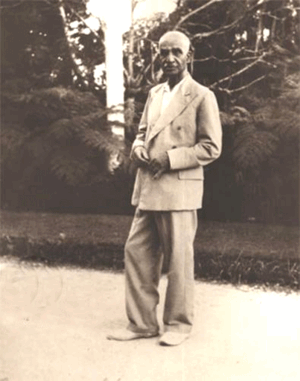
Reza Chah Pahlavi, aussi écrit Rizā Shāh Pahlevi ou plus rarement Reza Iᵉʳ, Reza Chah Iᵉʳ ou Pahlavi Iᵉʳ, né à Alasht le 15 mars 1878 et mort à Johannesburg le 26 juillet 1944, est l'empereur de Perse de 1925 à 1941 et le fondateur de la dynastie Pahlavi. À différentes époques, il est également connu sous les noms de Reza Pahlavan, Reza Savad-Koohi, Reza Khan, Reza Khan Mir-Panj, Reza Sedar Sepah, Reza Pahlavi, ayant d’abord été militaire, chef des armées, ministre de la Guerre puis Premier ministre avant d'être empereur entre 1925 et 1941.